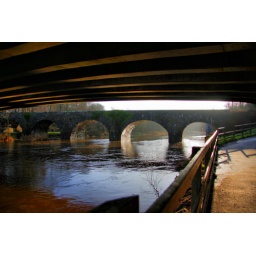
Shaws bridge from under the new road bridge on the River lagan Belfast